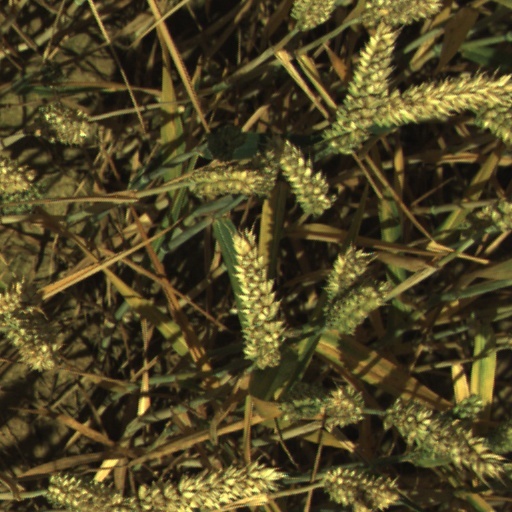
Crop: wheat